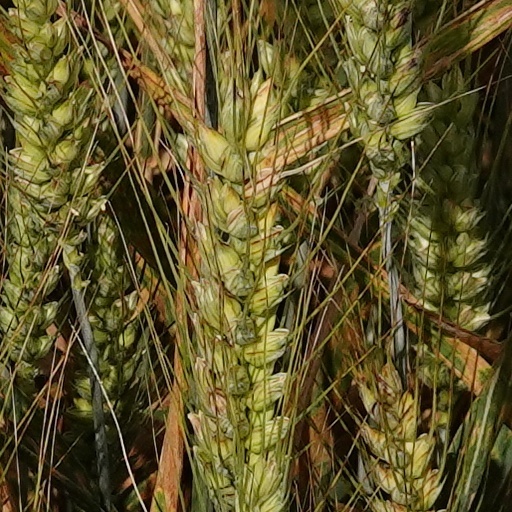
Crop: wheat